George Walker (vaudeville)

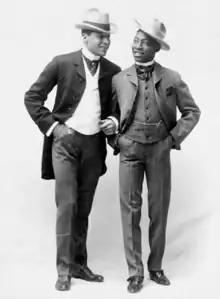
Bert Williams & George Walker

George Walker (June 26, 1873 – January 6, 1911) was an American vaudevillian, actor, and producer. In 1893, in San Francisco, Walker at the age of 20 met Bert Williams, who was a year younger. The two young men became performing partners. Walker and Williams appeared in "The Gold Bug" (1895), "Clorindy" (1898), "The Policy Player" (1899), "Sons of Ham" (1900), "In Dahomey" (1903), "Abyssinia" (1906), and "Bandanna Land" (1907). Walker married dancer Ada Overton, who later also was a choreographer.